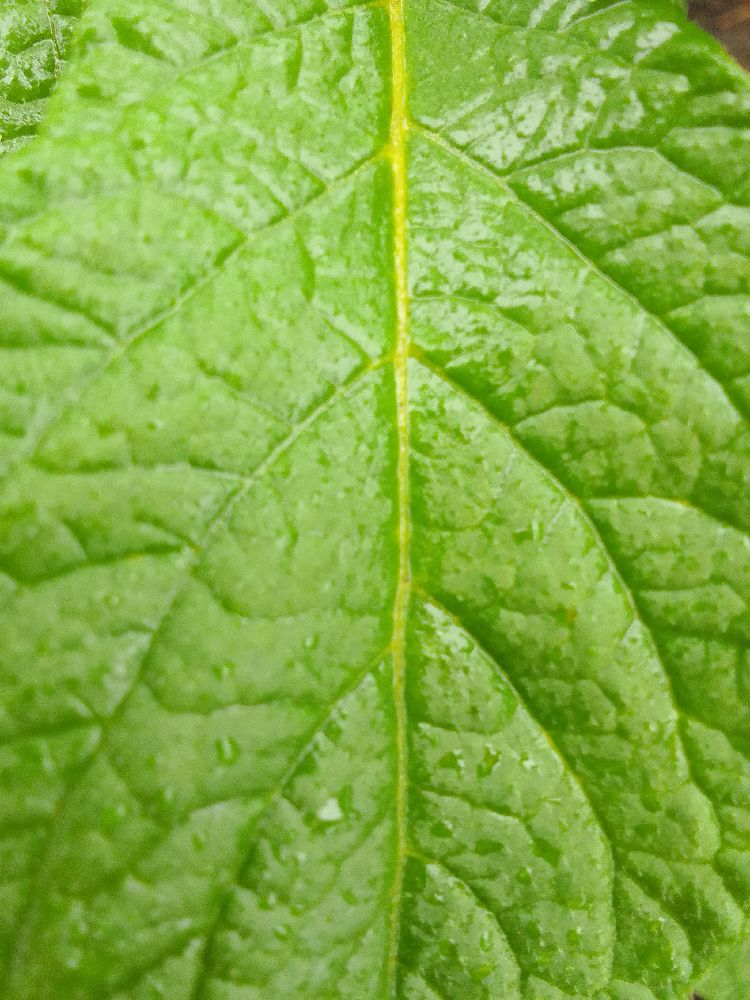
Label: Healthy